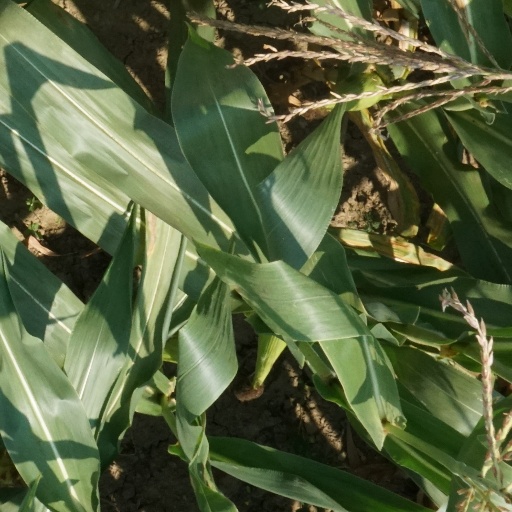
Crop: maize; corn